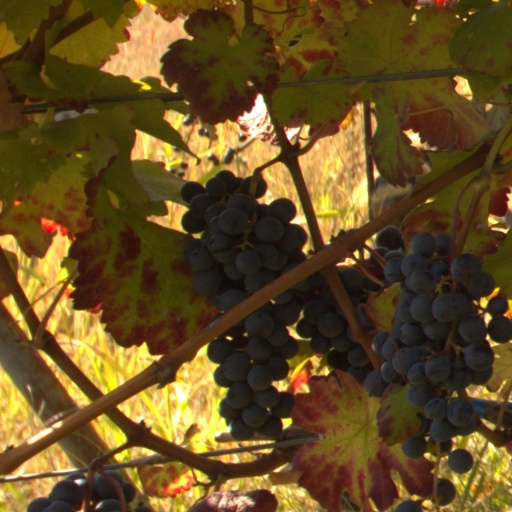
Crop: grape